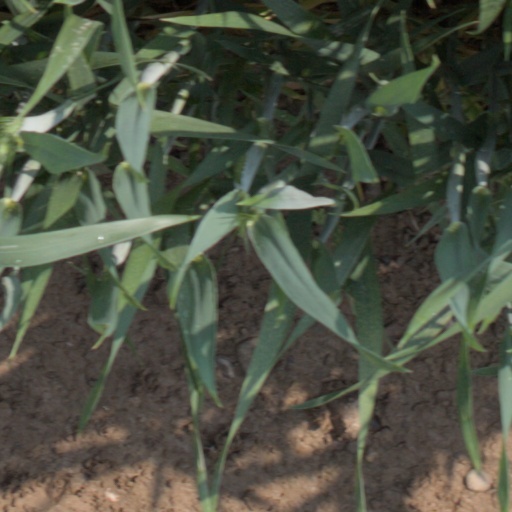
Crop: wheat